Strategy X (video game)

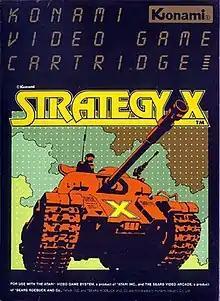

Strategy X (ス卜ラテジーX) is a vertically scrolling shooter released as an arcade video game by Konami in 1981. It was licensed to Stern Electronics for US distribution. A version for the Atari 2600 was published by Konami in-house in 1983. The player controls a tank through various stages, defeating enemies and picking up fuel.